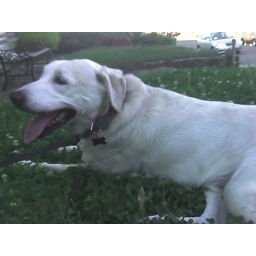
A little rest in the grass at Olivia's house